1836 U.S. Patent Office fire

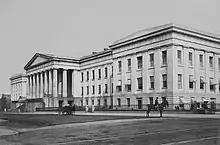
New U. S. Patent Office building constructed after the 1836 Great Fire

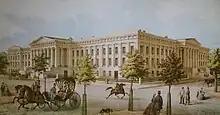
The Patent Office, c. 1855

Congress investigated the fire immediately, suspecting arson. The Post Office Department at the time was already under investigation for allegedly awarding dishonest mail contracts. It was first thought that perhaps the fire was set to destroy evidence. It turned out that the Post Office Department had saved all their documents. Investigators concluded that someone had stored hot ashes in a box in the basement. The live embers then ignited the firewood; no one was identified as having caused the fire. The Patent Office was moved to the old City Hall, at the time the District Courthouse.